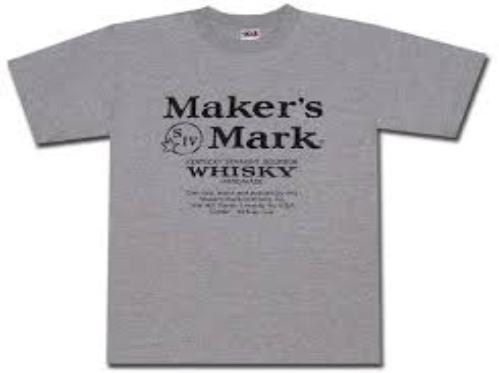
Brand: Maker's Mark
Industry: Food